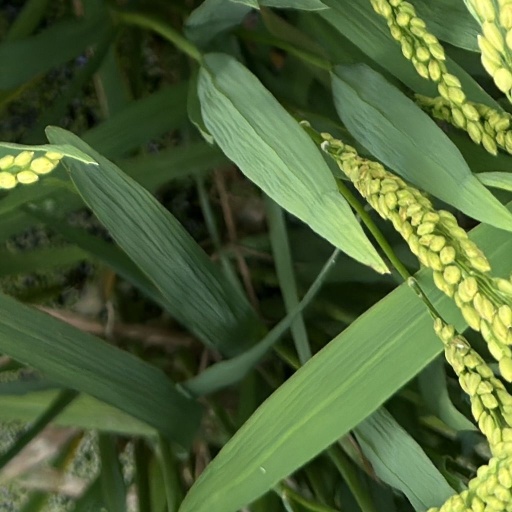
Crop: rice